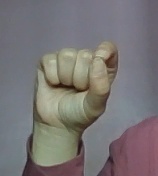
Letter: fa